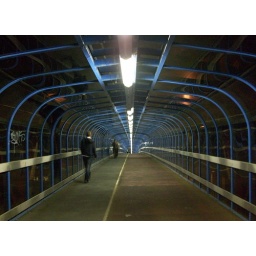
this is the foot/cycle bridge over the train track in Cambridge at night.